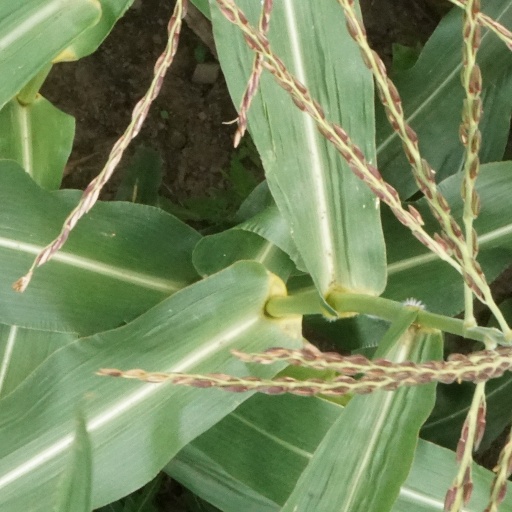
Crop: maize; corn